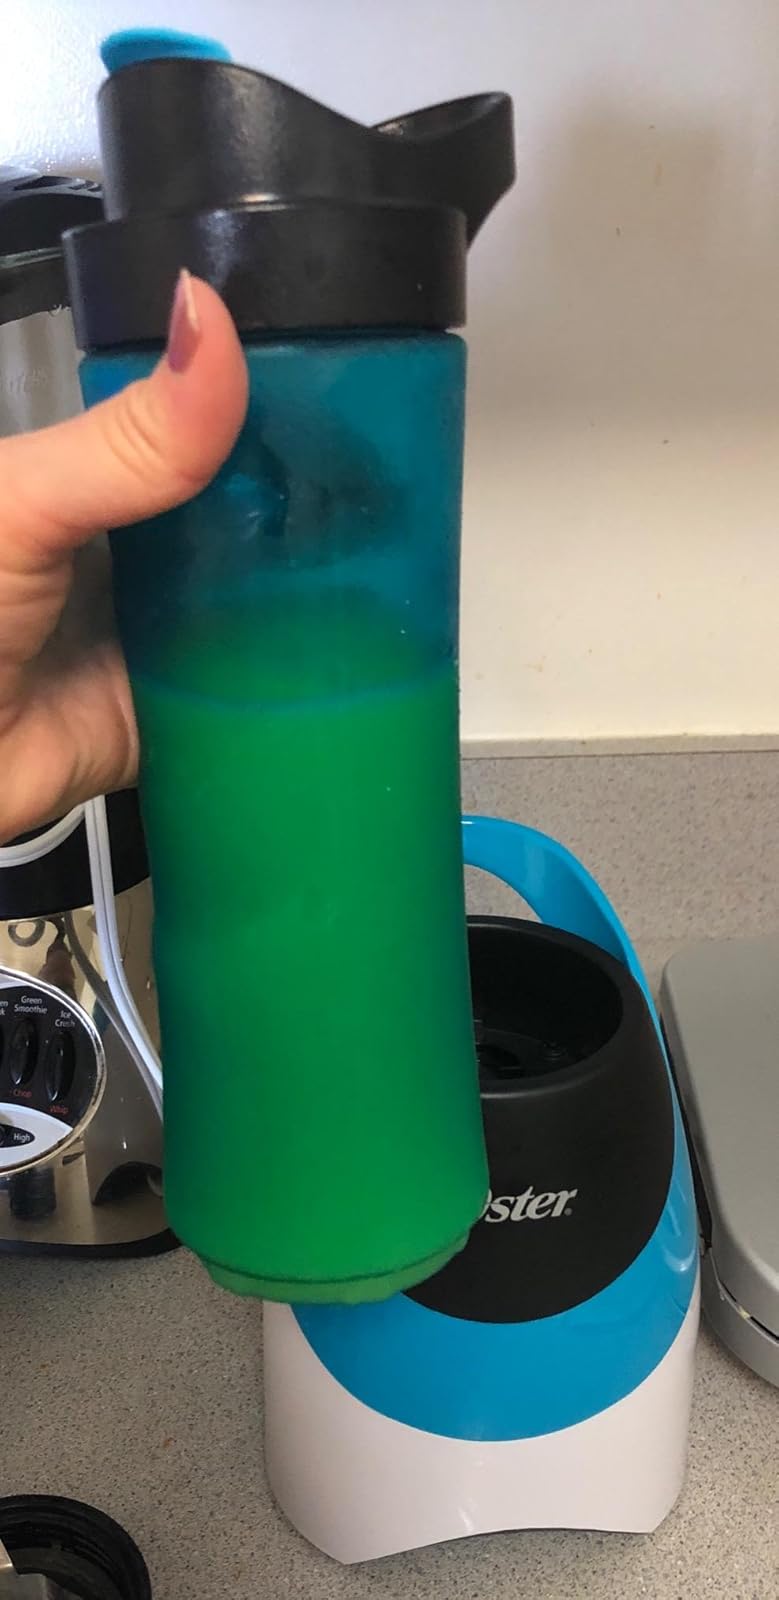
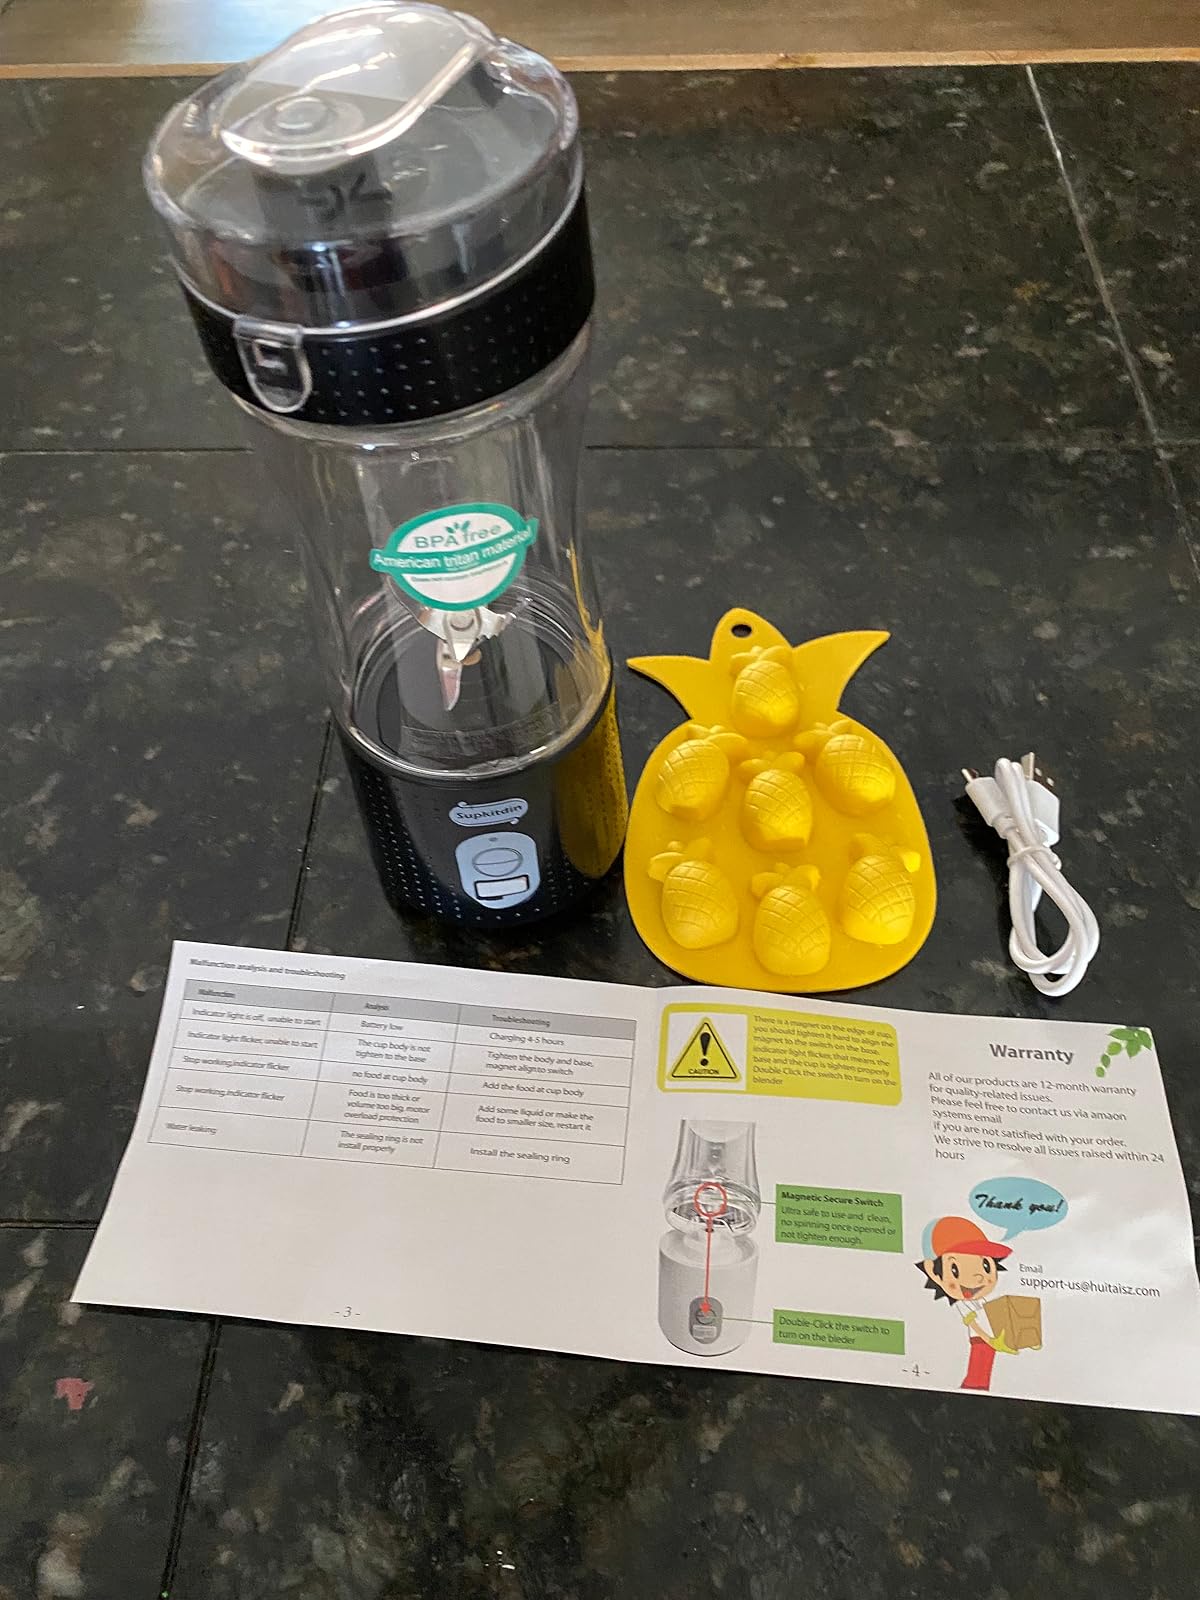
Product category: items_blender
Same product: no